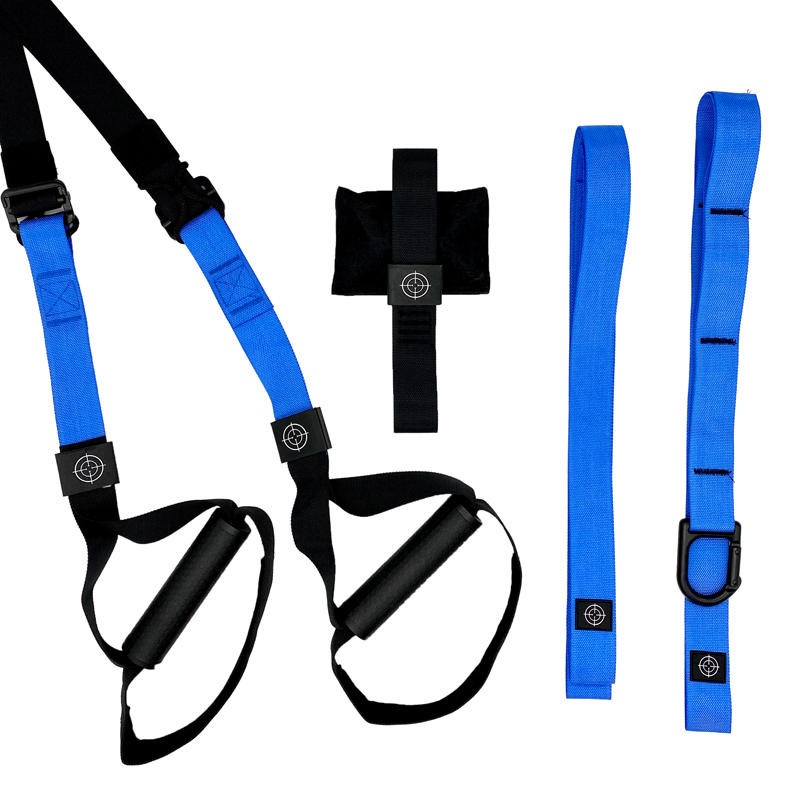
BodyPro Advanced Suspension Trainer
BodyPro Advanced Suspension Training System is one of the most advanced and versatile Suspension Trainer systems on the market, built for those who enjoy challenging bodyweight workouts. Features adjustable foot cradles, upgraded webbing and textured rubber handles. Suspension Training is used by Olympians, Pro Athletes and fitness fanatics worldwide. Highlights: Locking, 1,300 lbs tested carabiner Equalizer & locking loops keep even length Lightweight Barrel Lock adjusters Comfortable Rubber Handles Color - available in Blue with Black accents What's Included: BODYPRO Advanced Suspension Trainer Adjustable Foot Cradles Rubber Handle Grips Theft-Resistant Carabiner Reinforced Stitching for durability Barrel Lock adjusters Warranty: Six Month Warranty against Manufacturer Defects.
Brand: BodyPro
Category: Sporting Goods > Fitness & General Exercise Equipment > Suspension Trainers > Full Body Suspension Kits